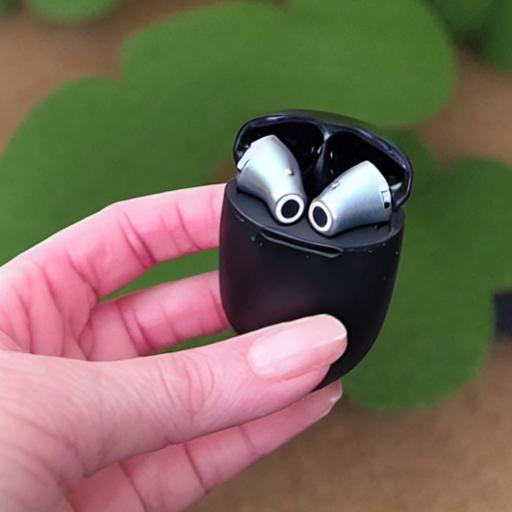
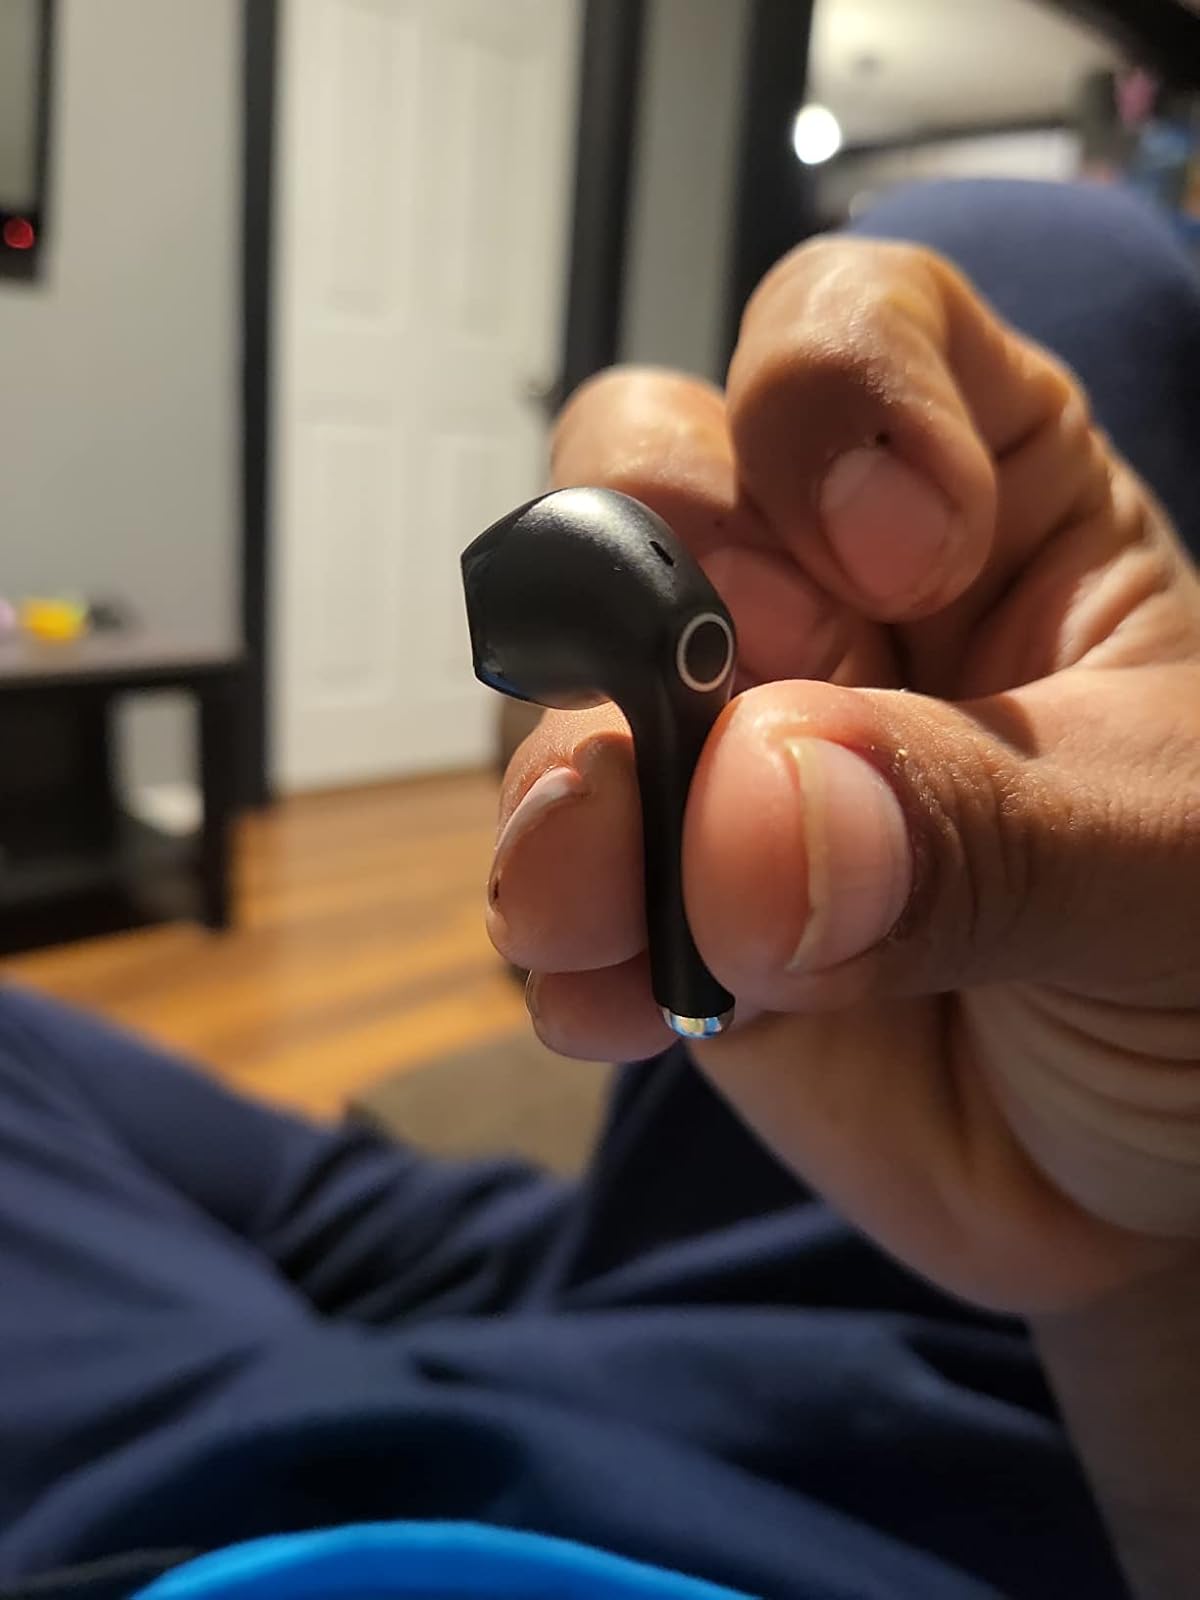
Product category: earbuds
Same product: no